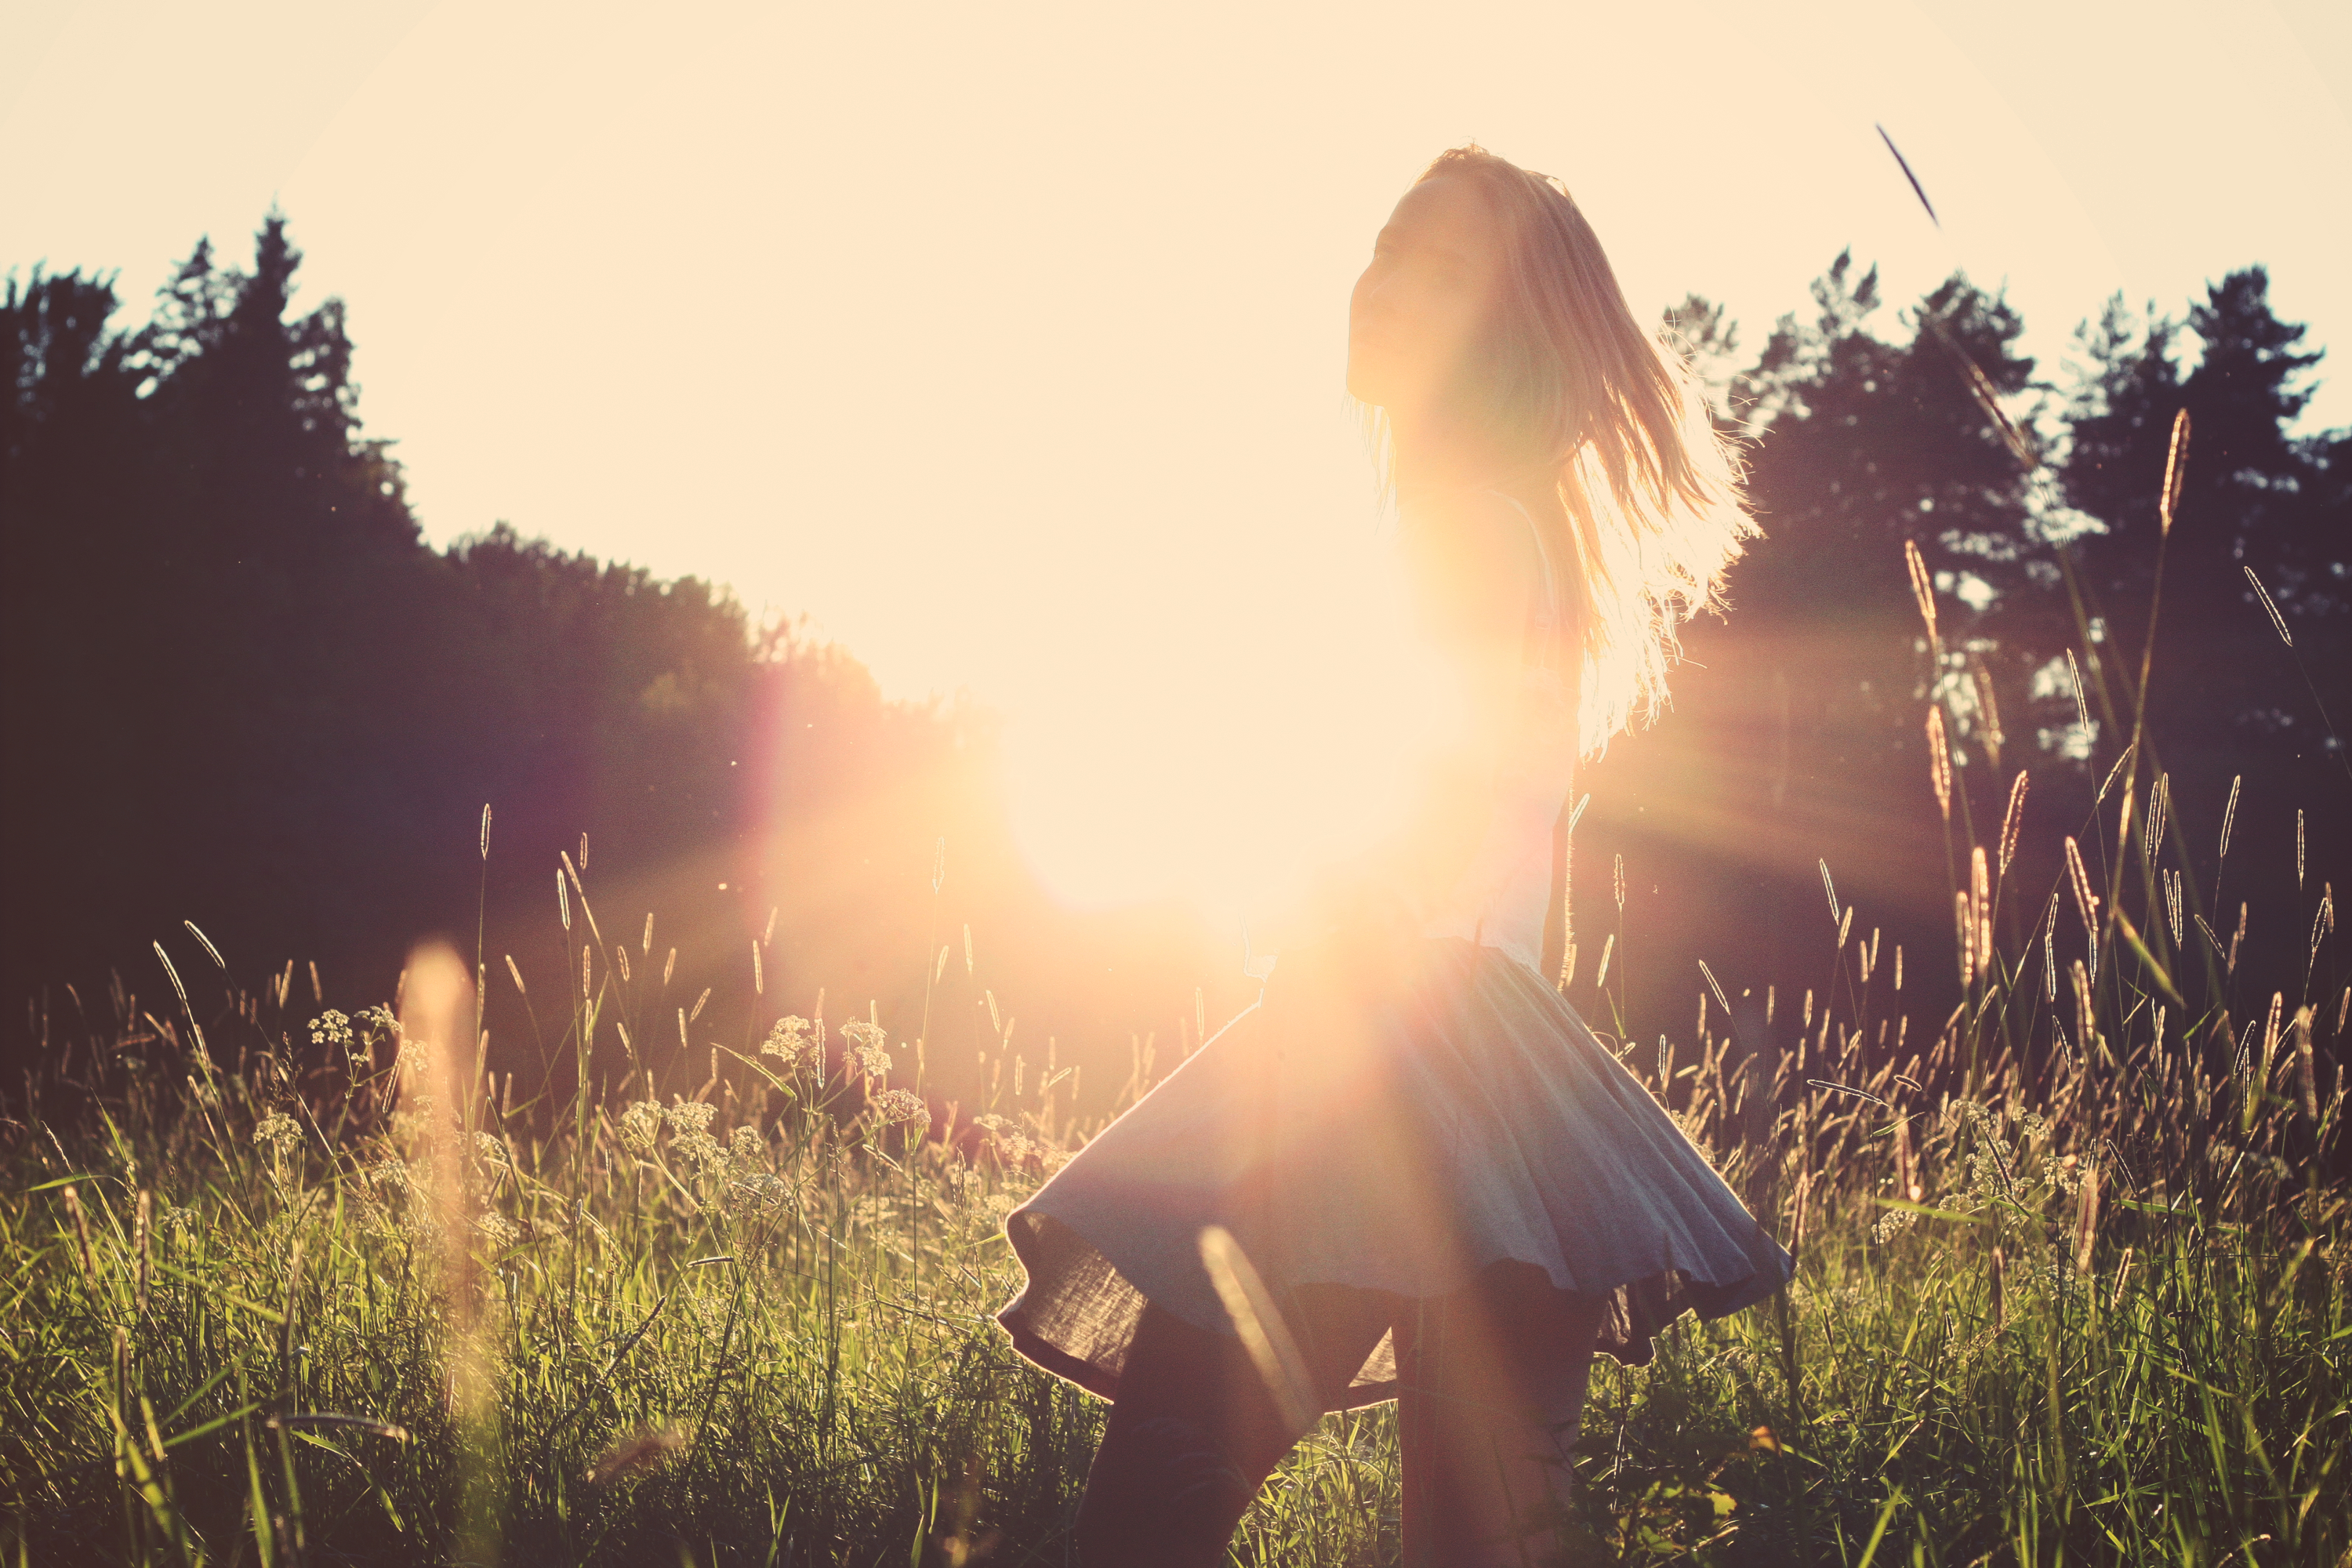
tree, nature, grass, person, light, plant, girl, sun, woman, sunset, field, meadow, sunlight, morning, flower, summer, evening, young, autumn, agriculture, blonde, smiling, cheerful, laughing, outdoors, dream, fun, happy, joy, skirt, backlit, joyful, attractive, atmospheric phenomenon